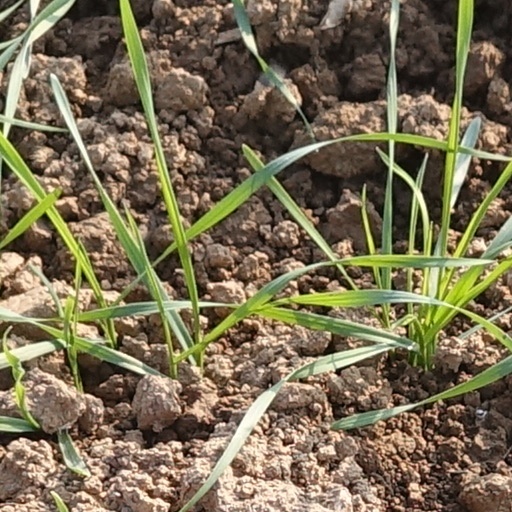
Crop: wheat